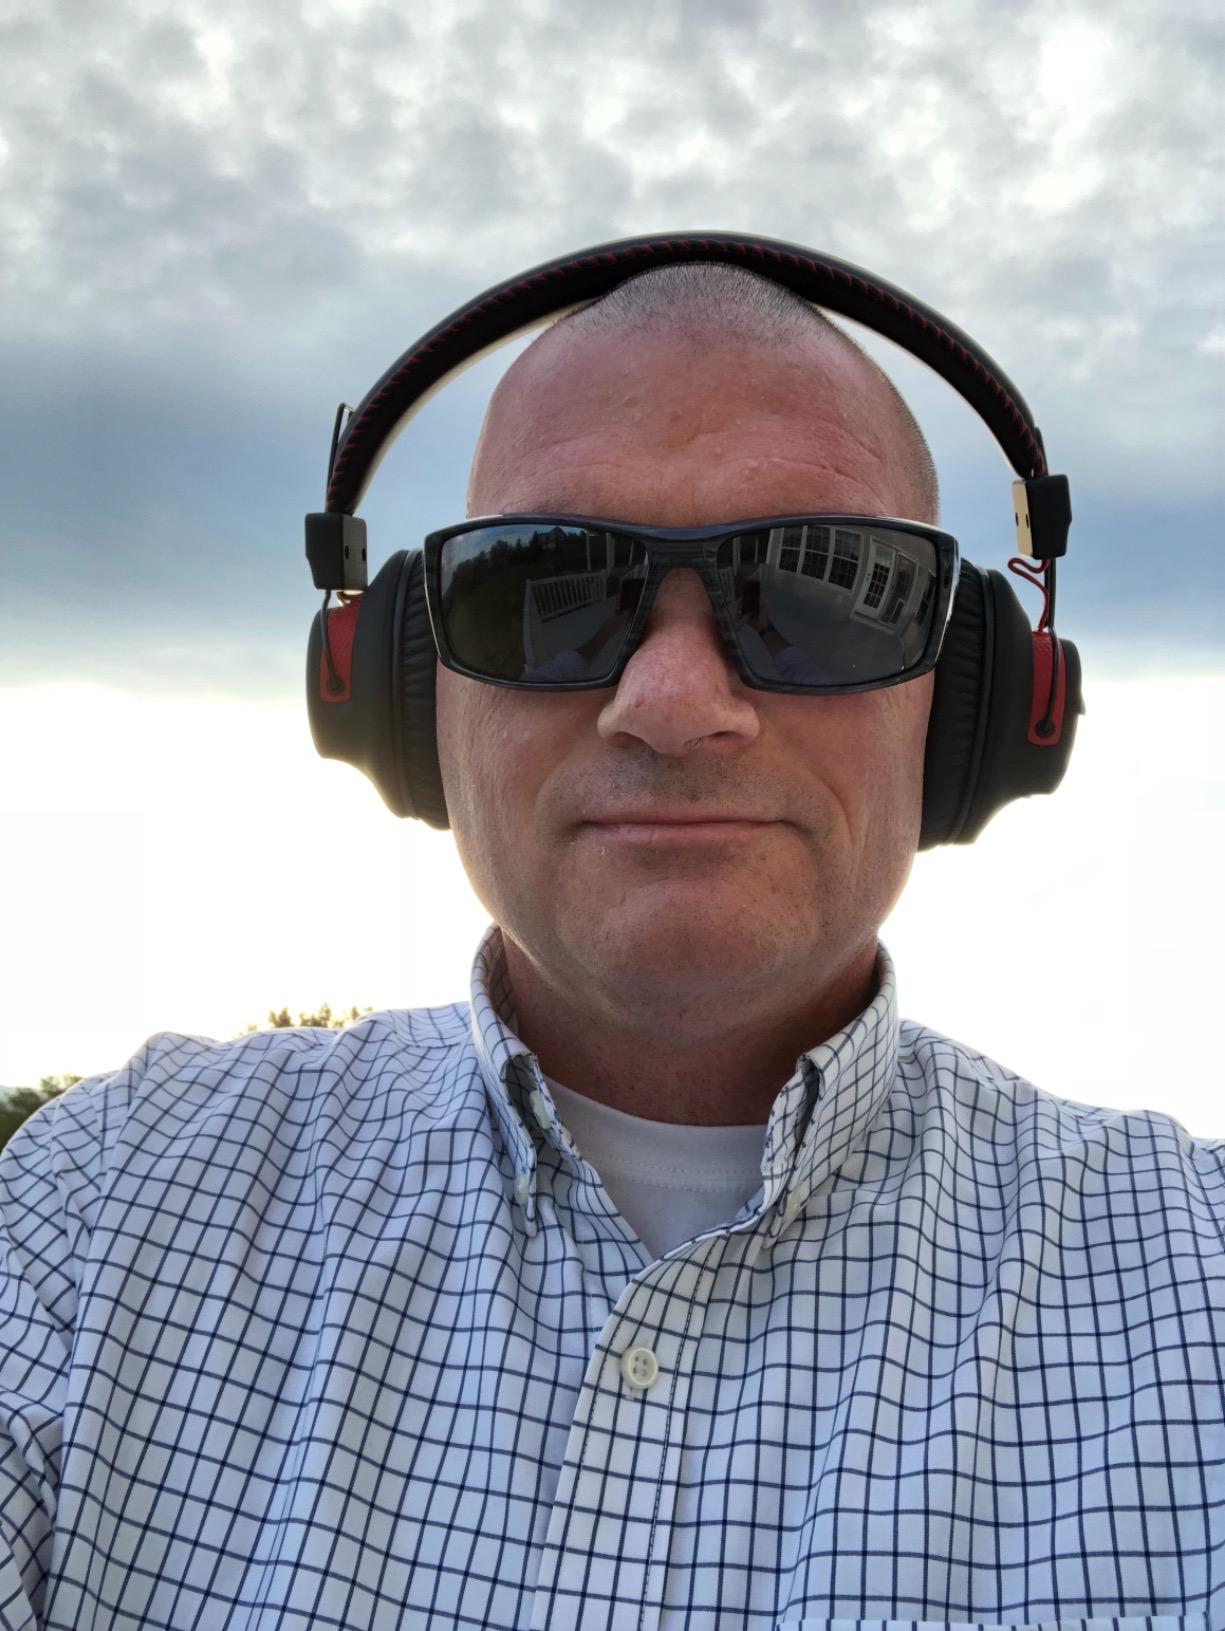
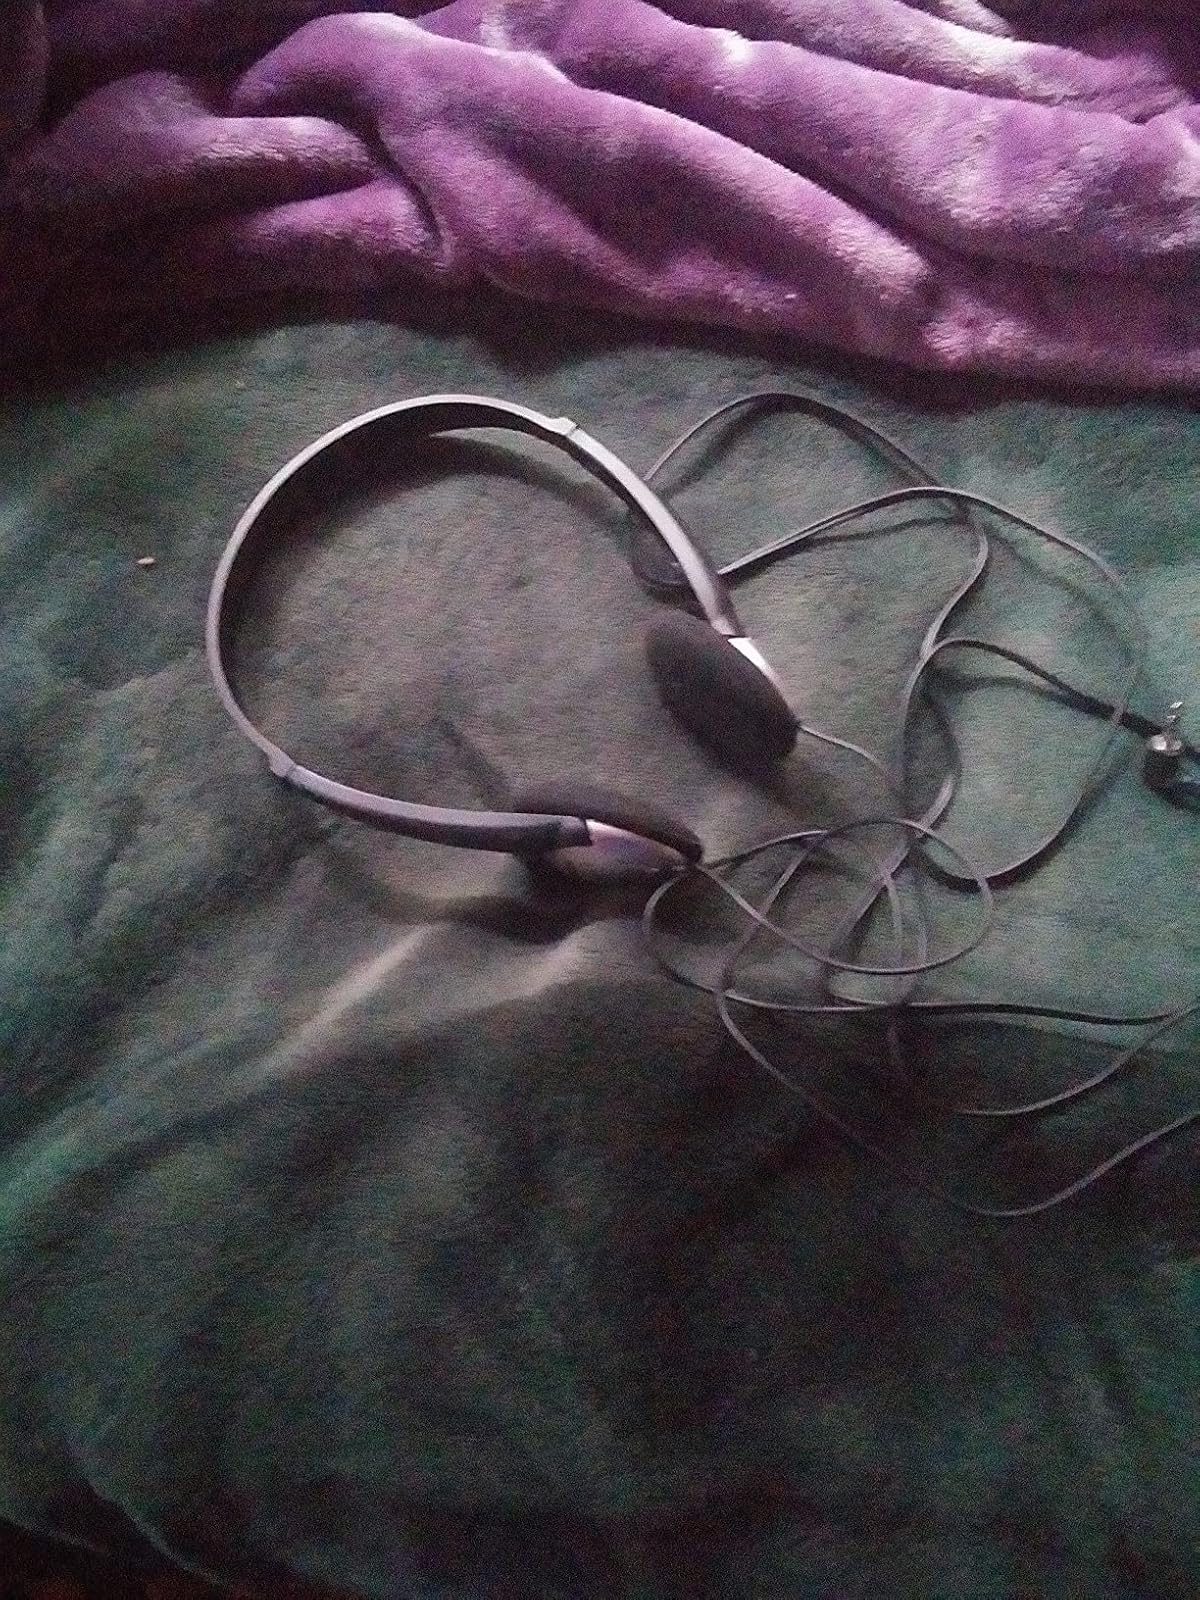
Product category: headphones
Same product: no